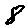
Label: 8